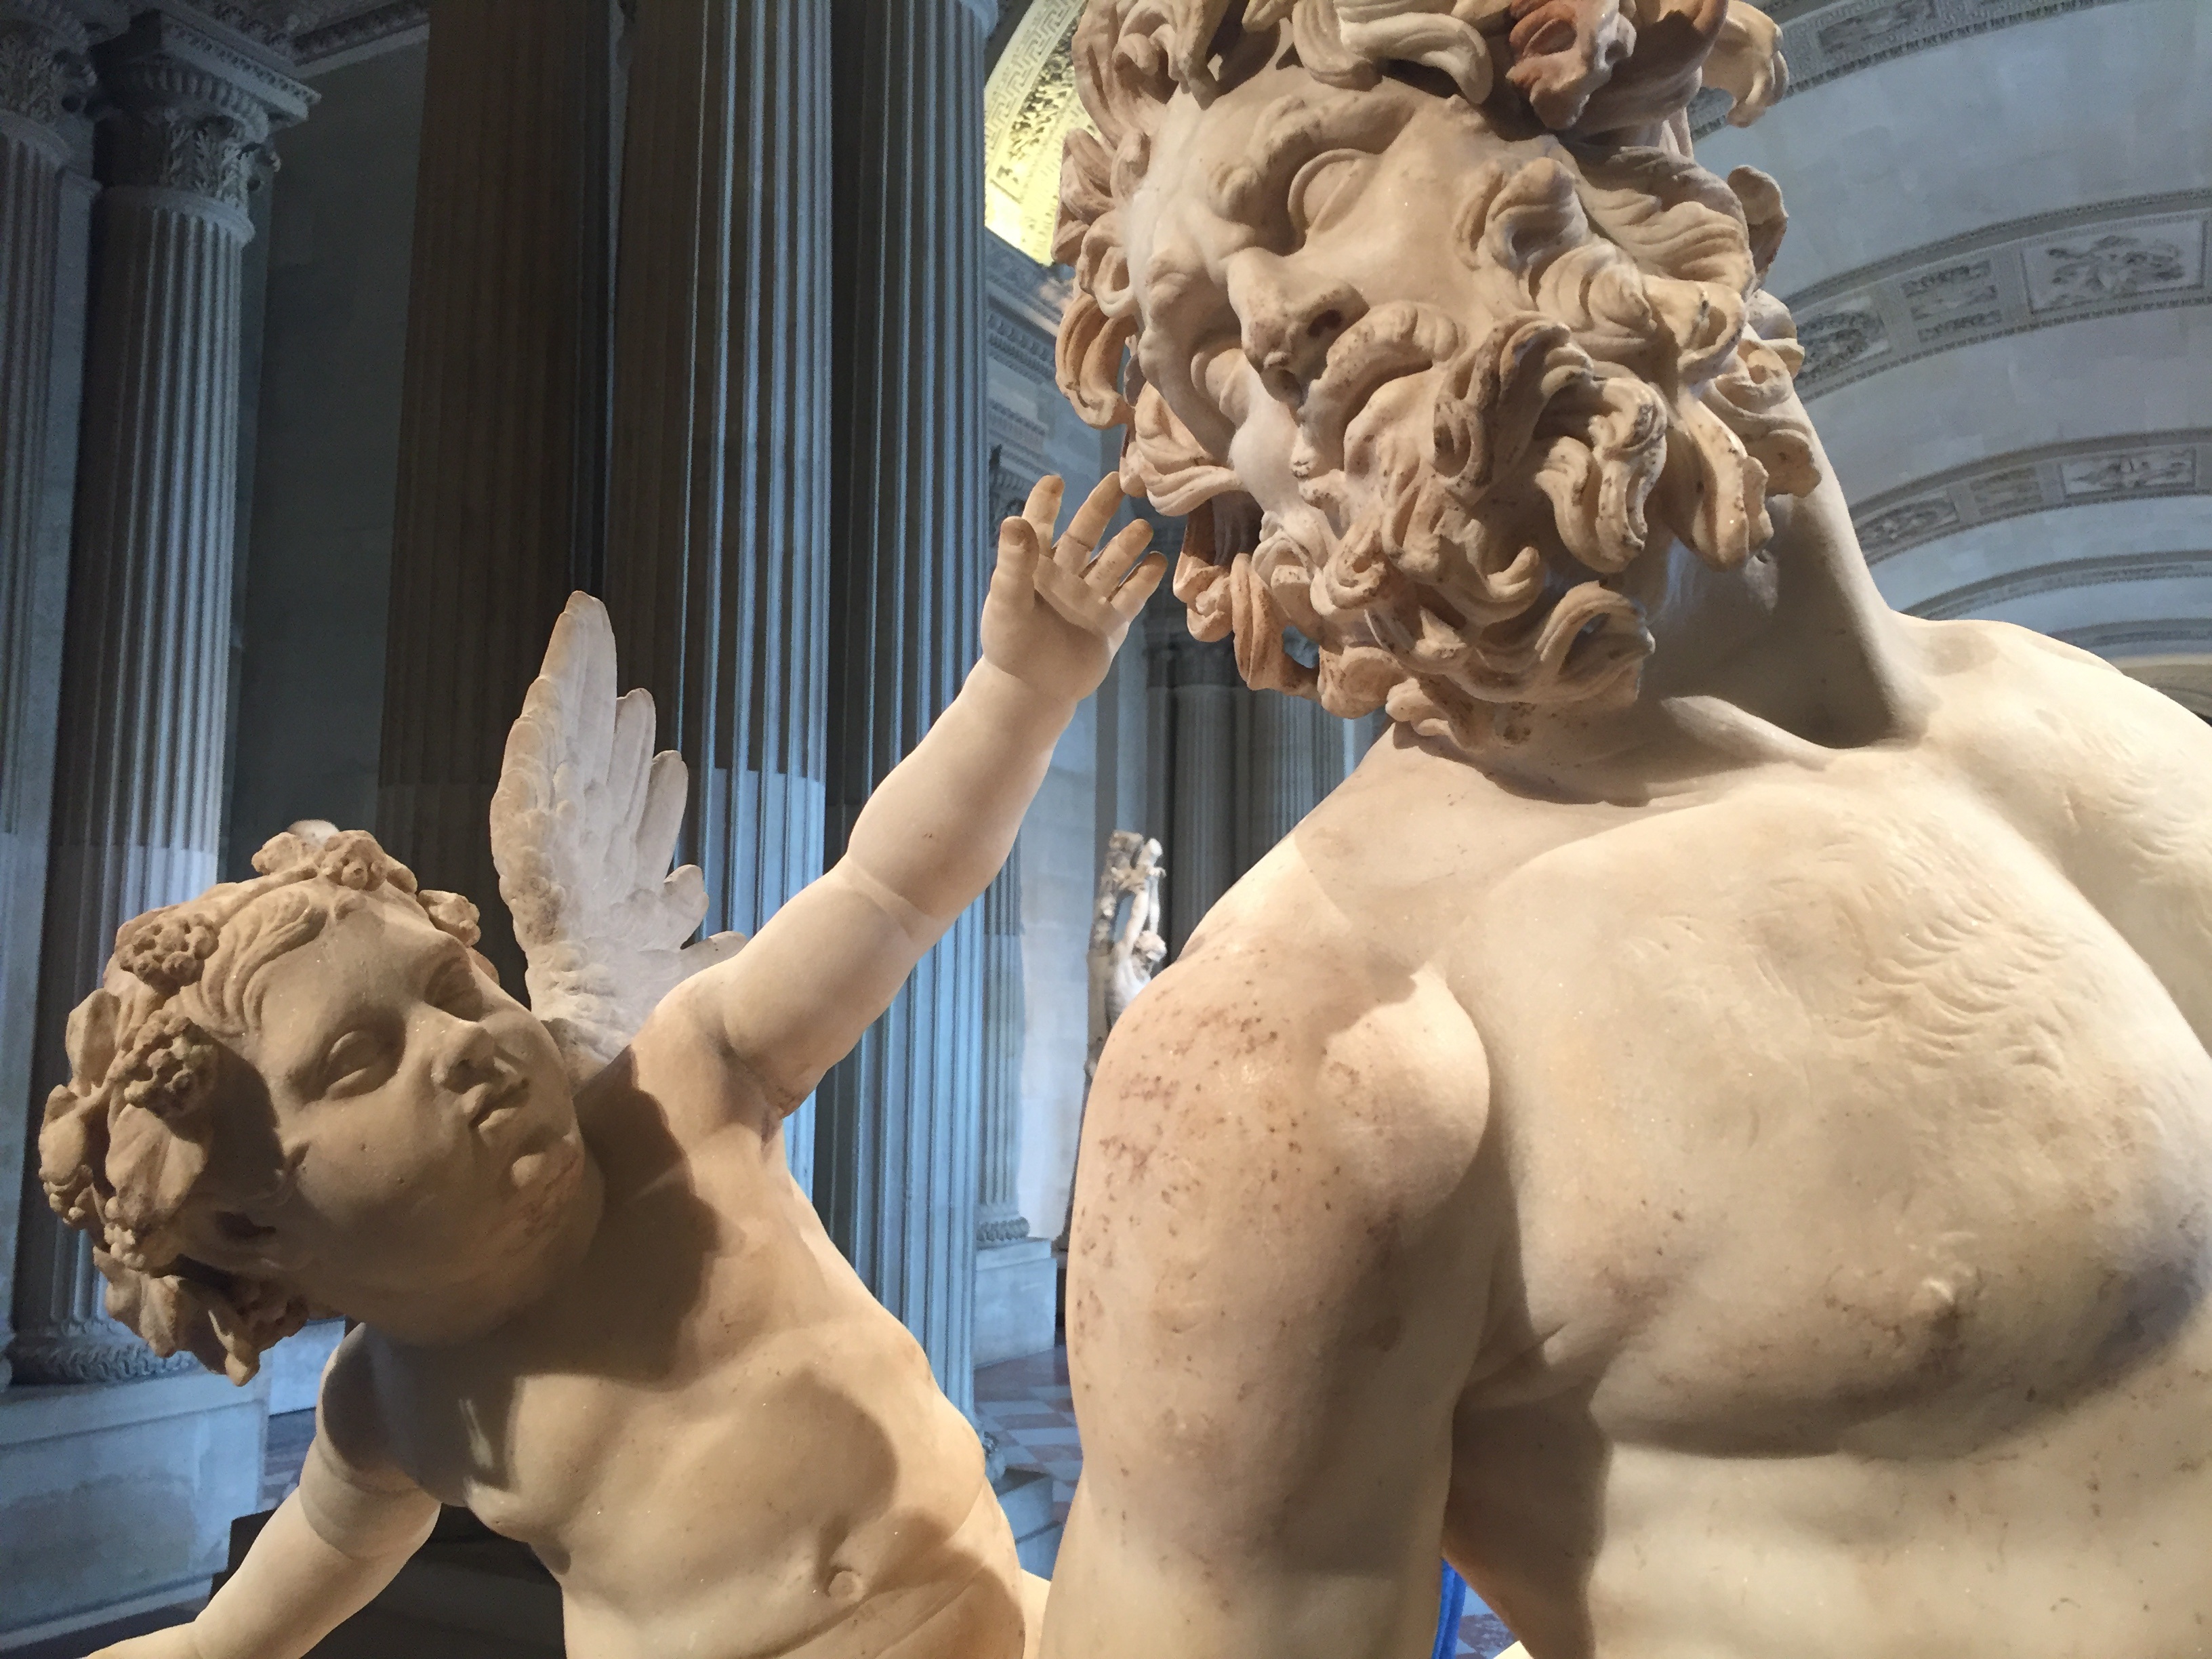
man, monument, male, statue, love, louvre, museum, child, muscle, sculpture, angel, art, cupid, torture, eros, mythology, centaur